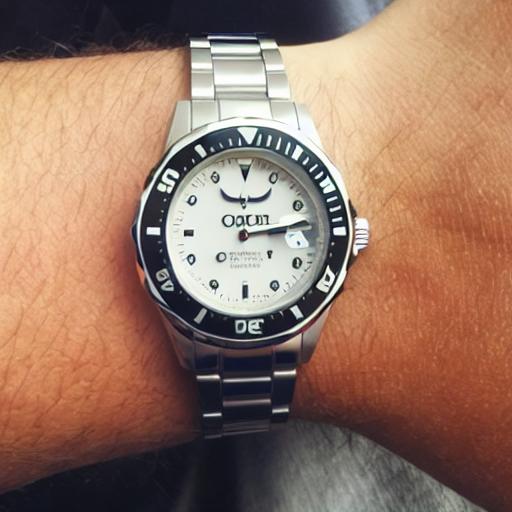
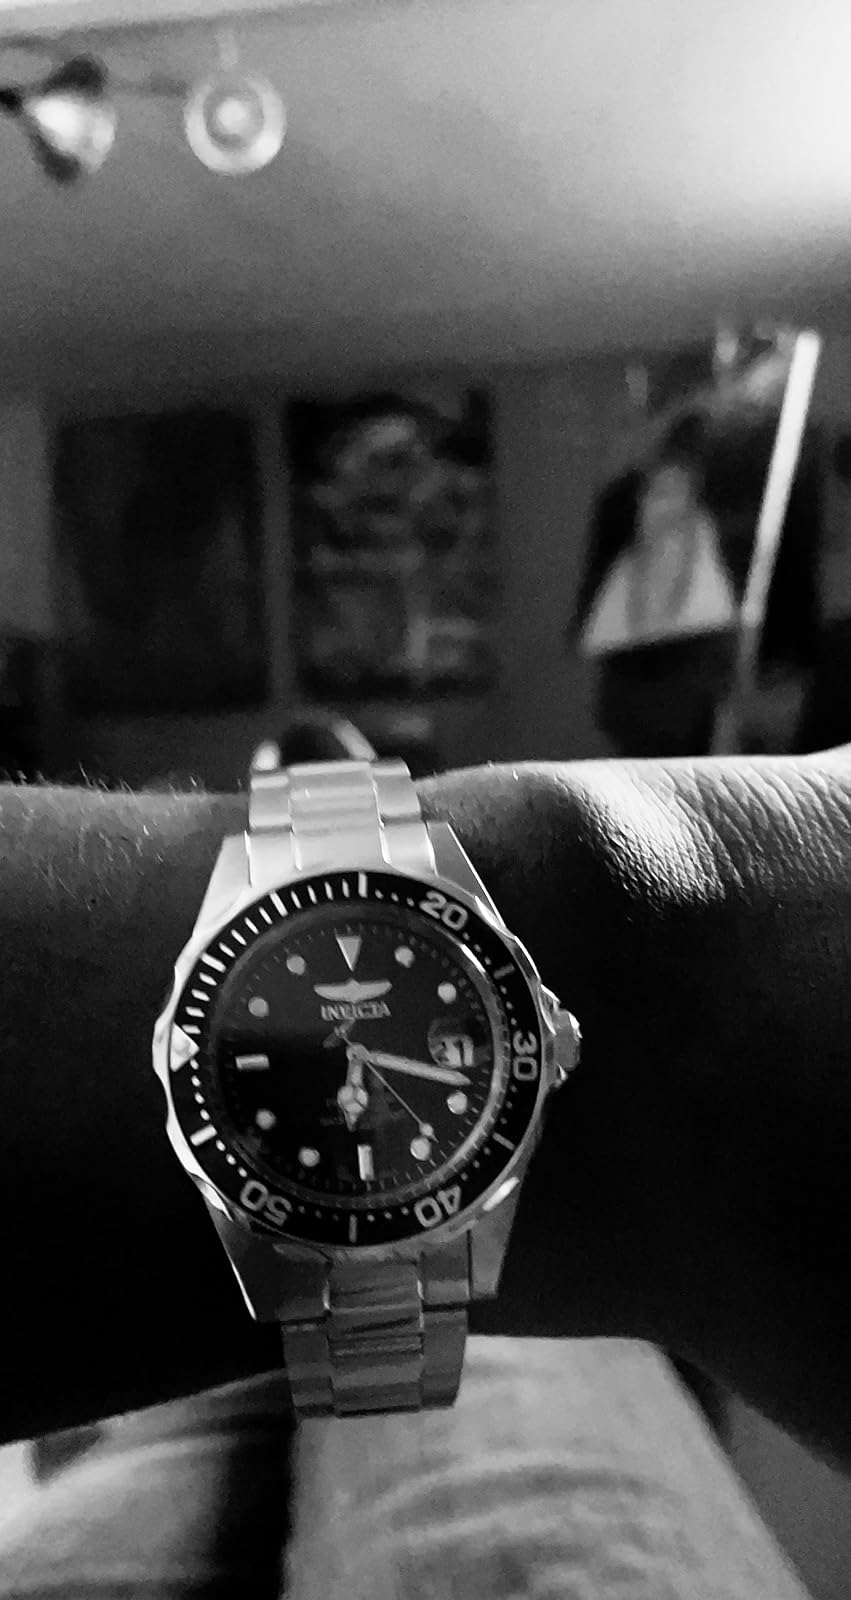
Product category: accessories_watch
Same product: no